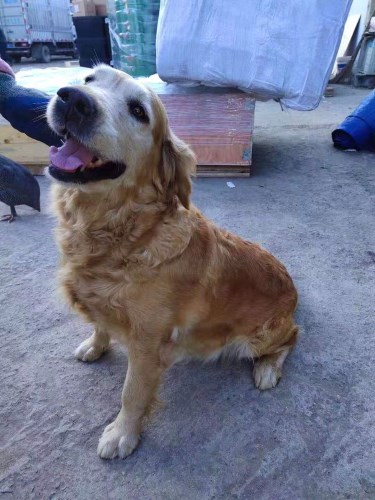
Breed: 5355-n000126-golden_retriever